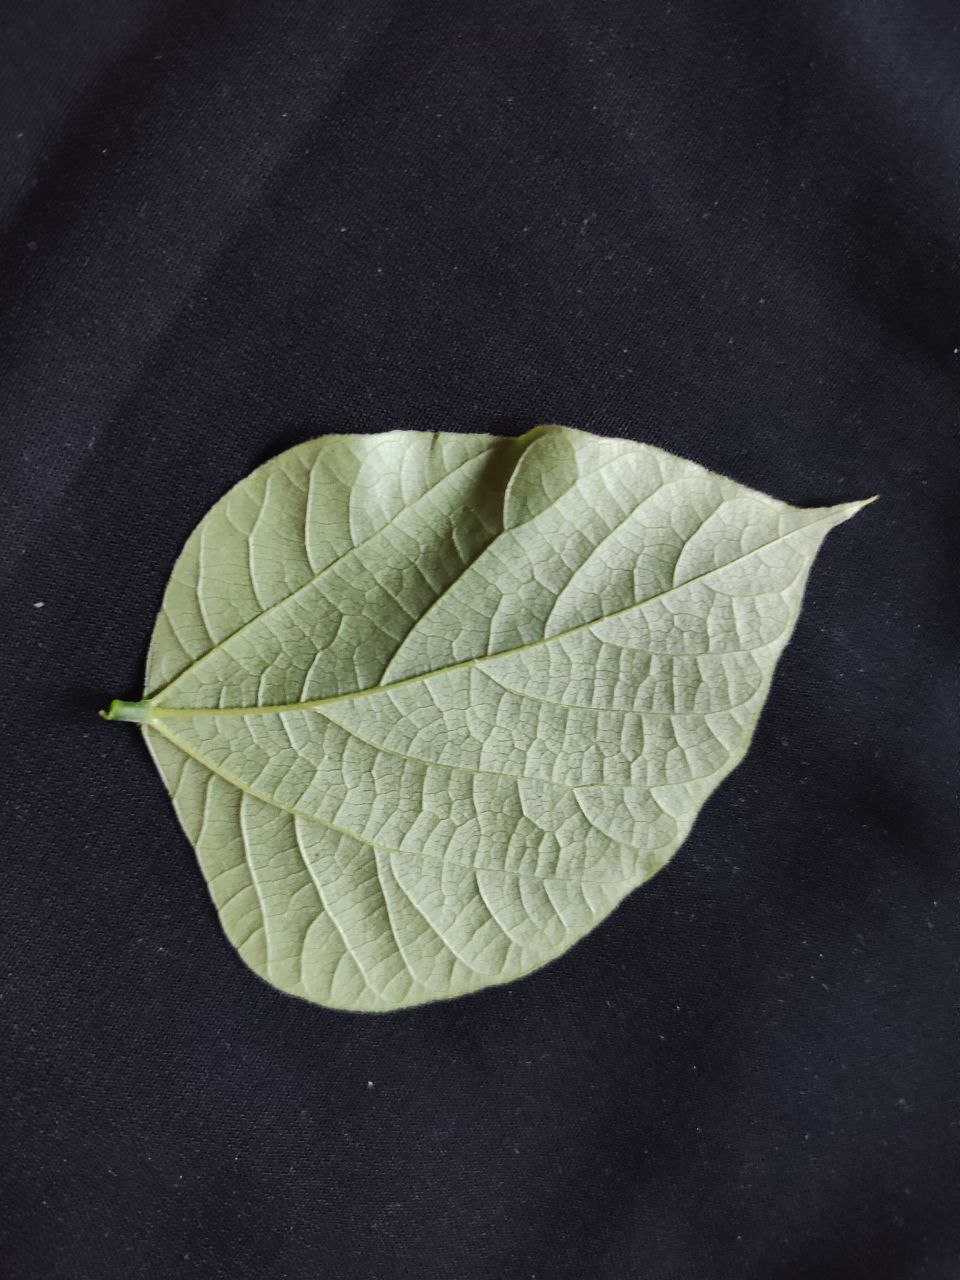
Crop: bean
Leaf condition: Fresh Leaf